Ronald Kessler

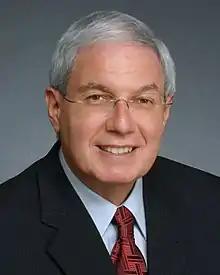
Kessler in 2005

Ronald Borek Kessler (born Ronald Borek; December 31, 1943) is an American journalist and author of 21 non-fiction books about the White House, U.S. Secret Service, FBI, and CIA.